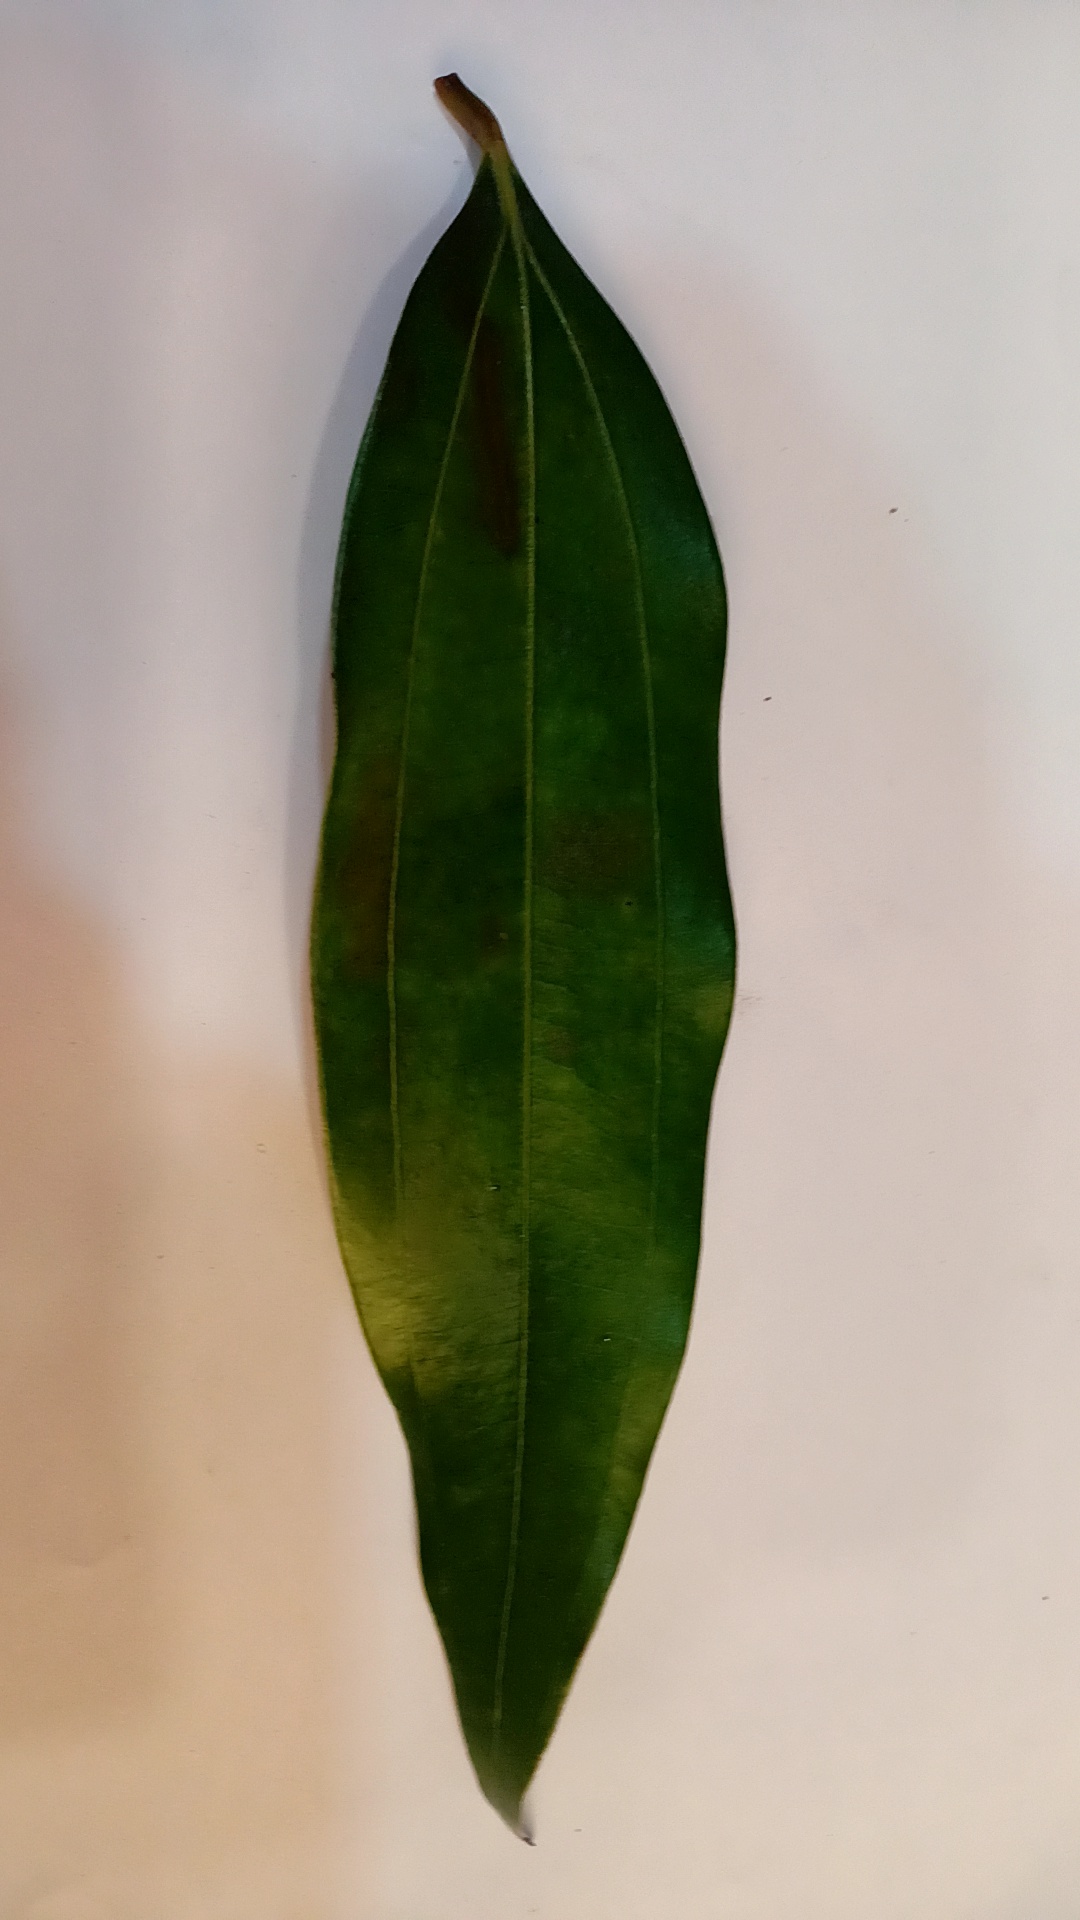
Label: Healthy